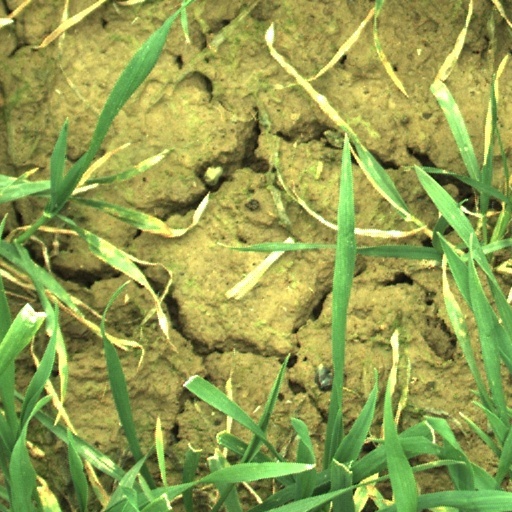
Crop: wheat